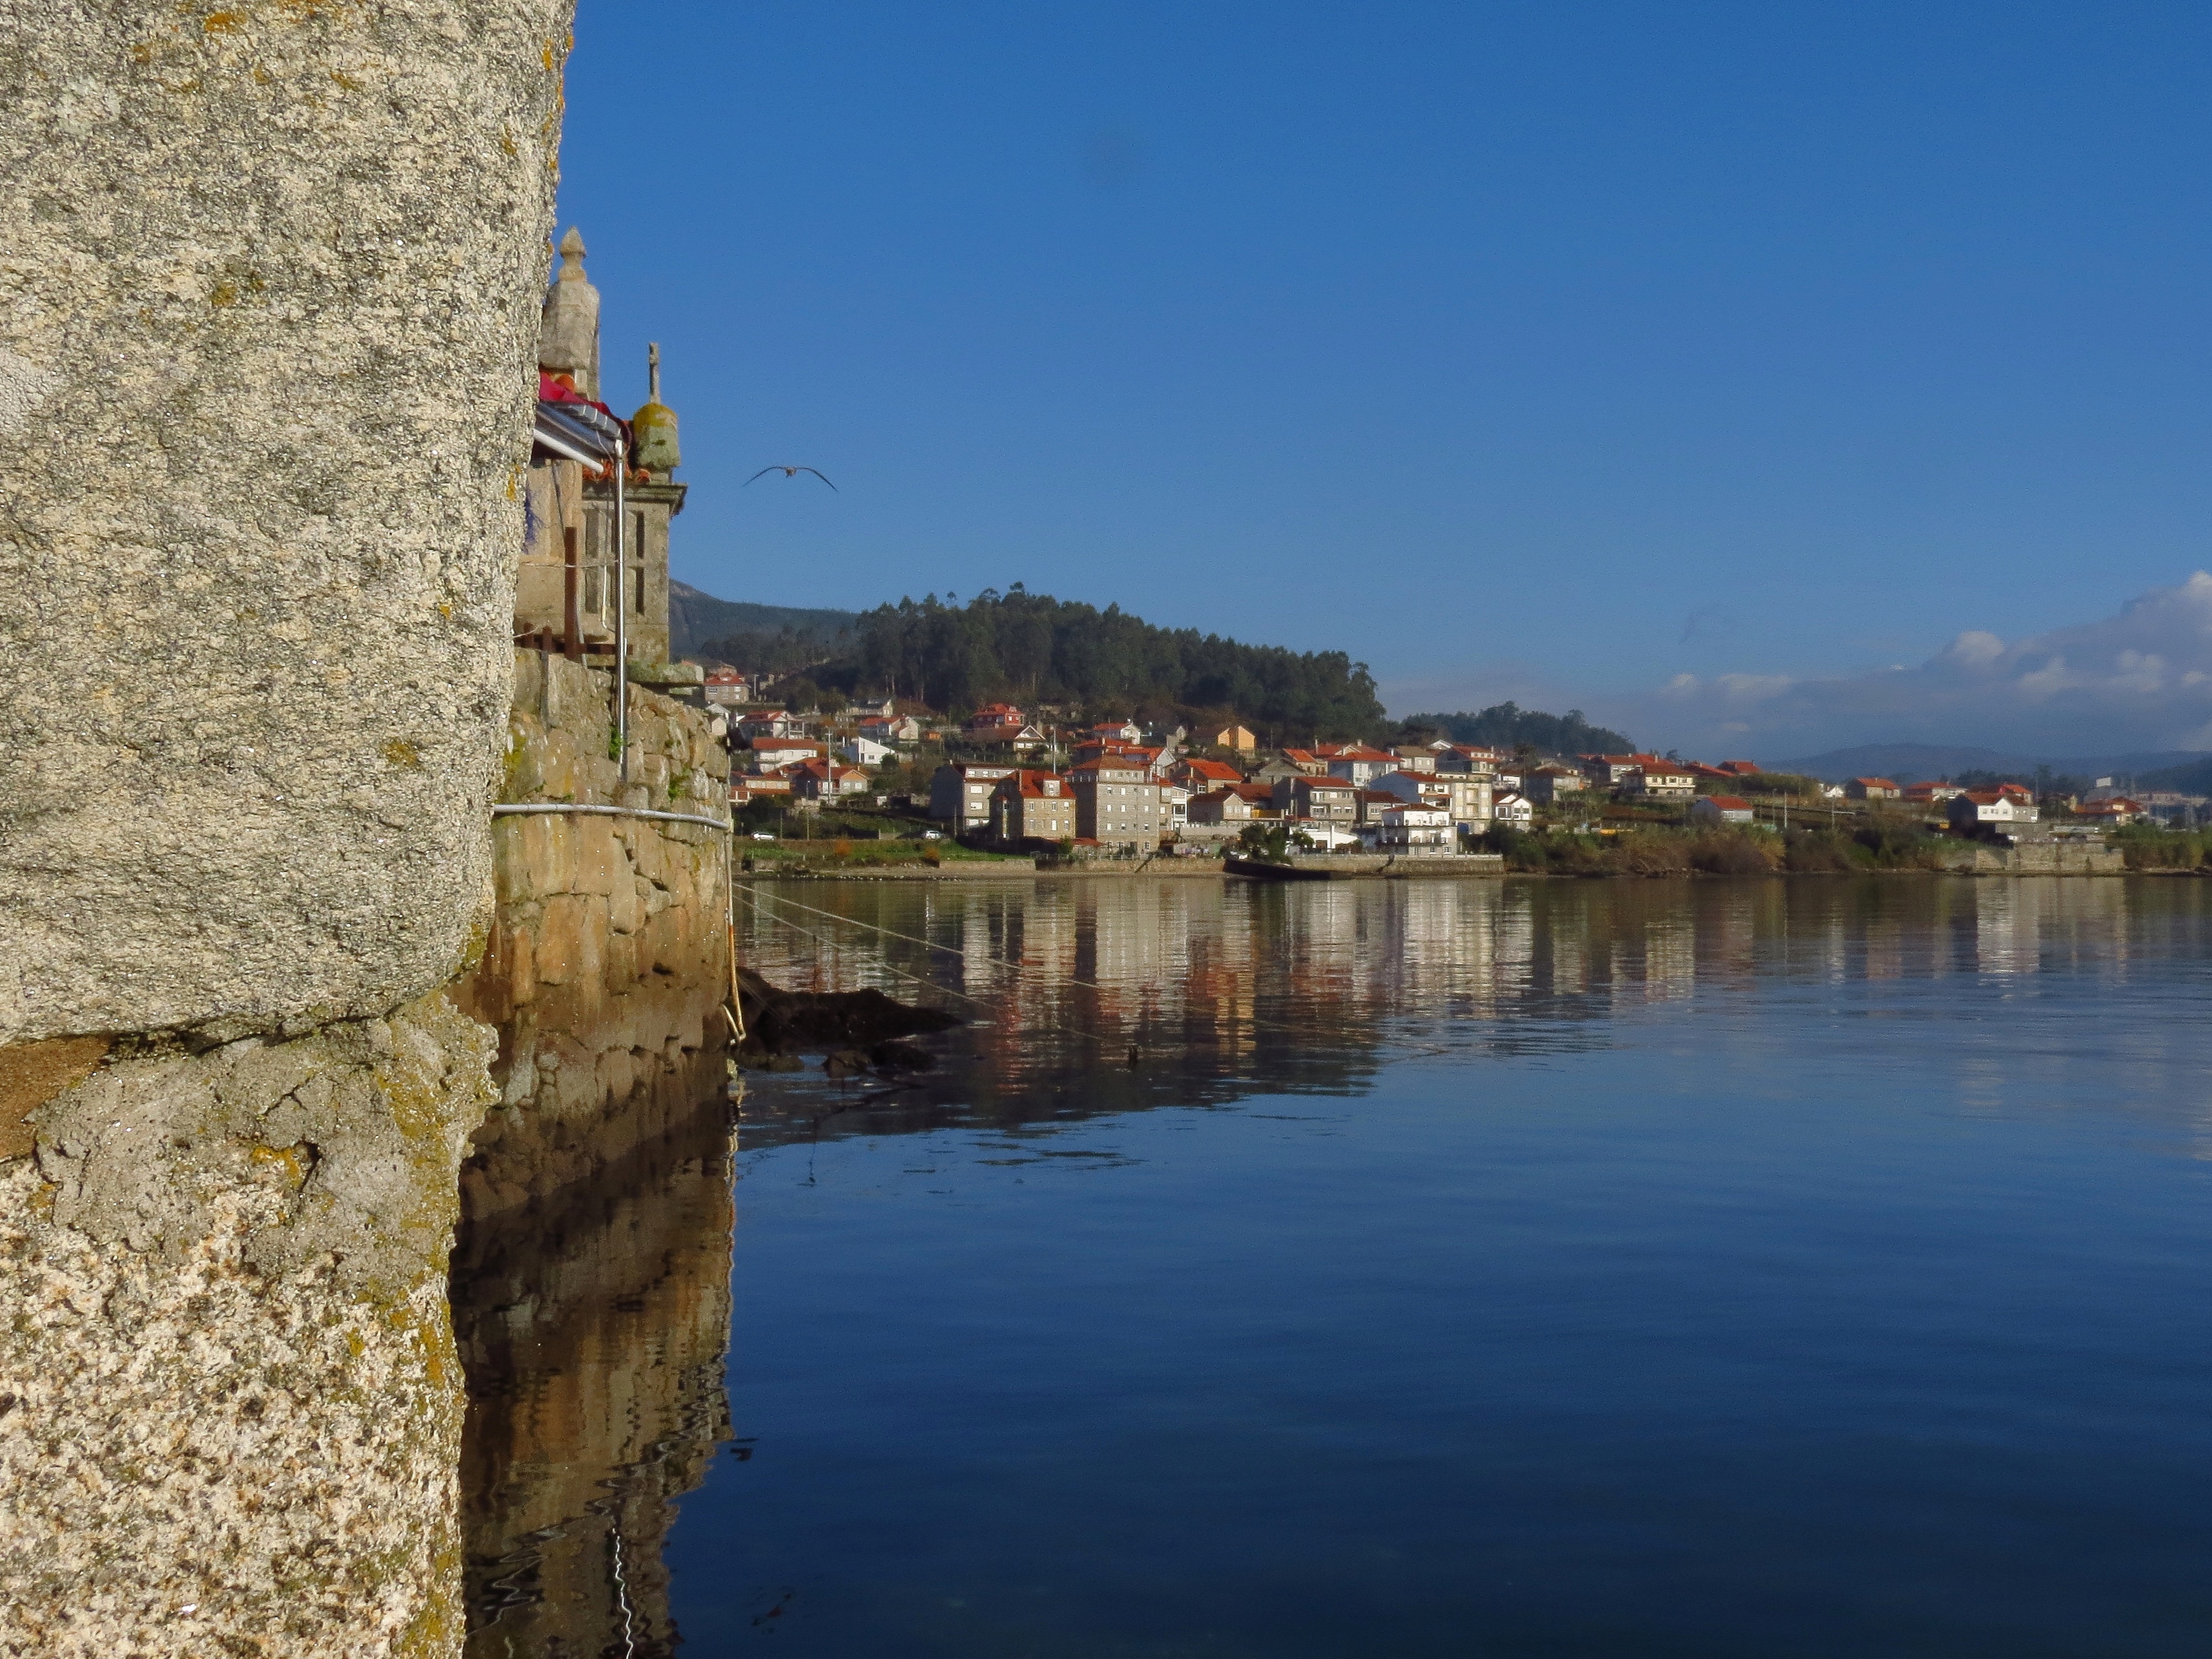
landscape, sea, coast, water, town, river, canal, vacation, reflection, vehicle, bay, tourism, waterway, body of water, spain, galicia, pontevedra, combarro, paisajes, espana, ggl1, gaby1, poio, canonsx40hs, landform